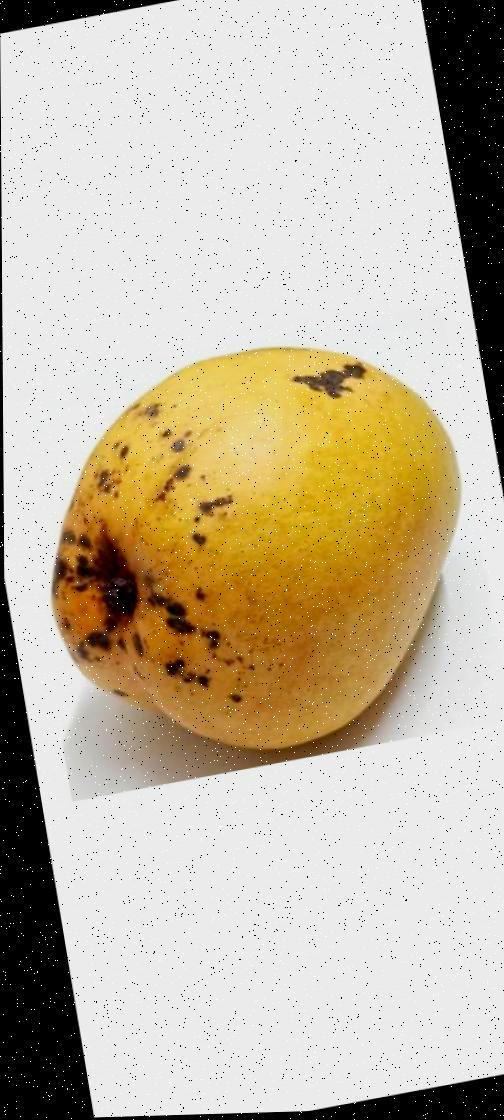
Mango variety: Bari-11